Samuel Montagu, 1st Baron Swaythling

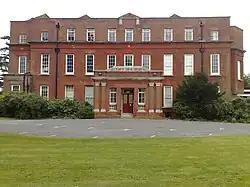
South Stoneham House.

His eldest child, Henrietta, was known for improving children's education whilst his daughter Lily helped to establish Liberal Judaism.